Tornadoes of 2015

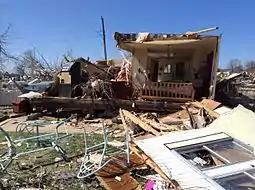
An image depicting the remains of a destroyed double-wide mobile home in Sand Springs, Oklahoma.

Early on March 24, the SPC outlined an Enhanced risk for severe weather across portions of southwestern Missouri, northwestern Arkansas, and northeastern Oklahoma, where conditions were expected to become favorable for strong supercells. That afternoon, a waterspout over Bull Shoals Lake moved ashore as an EF0 tornado but caused no damage. Numerous reports of damaging winds and hail were relayed. On March 25, a more substantial severe weather risk evolved across southwestern Missouri, northwestern Arkansas, and northeastern Oklahoma, where the SPC outlined the year's first Moderate risk. At 22:21 UTC, a waterspout spawned over Keystone Lake and moved through Sand Springs, Oklahoma, causing EF2 damage in a mobile home park where one fatality and 30 injuries were observed. At 23:34 UTC, a second EF2 tornado developed and tracked through southwestern Oklahoma City, Oklahoma, before entering Moore. Several structures sustained substantial damage, and several cars were flipped and overturned on I-35. Several other weak tornadoes touched down in adjacent states as well.